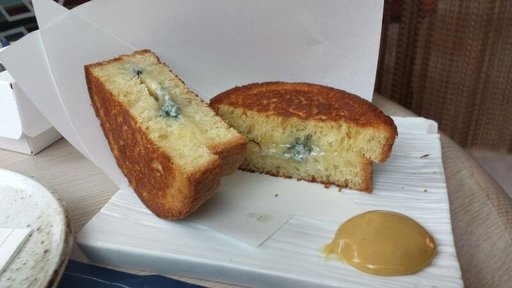
Label: grilled_cheese_sandwich